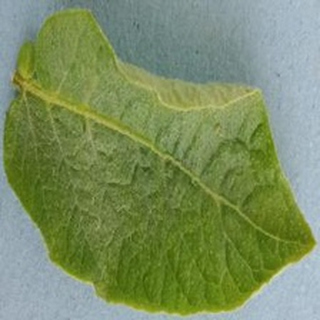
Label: healthy_potato